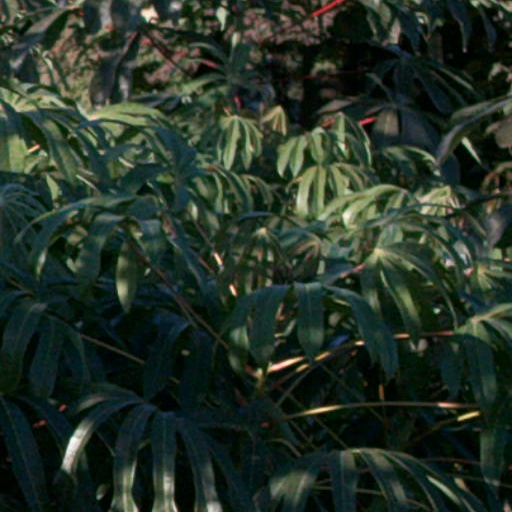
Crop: cassava